Karl von Seebach

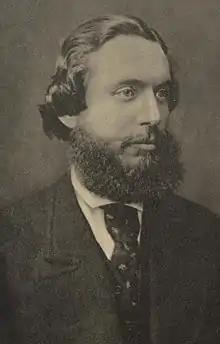

Karl Albert Ludwig von Seebach (13 August 1839, Weimar – 21 January 1880, Göttingen) was a German geologist known for his studies in the field of volcanology.